Erotic humiliation

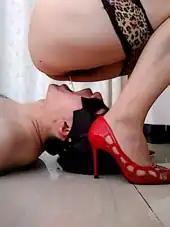
A woman urinating into the mouth of a man is an example of the practice of golden showers. The man is degraded by being treated as a human toilet.

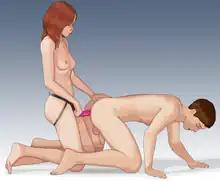
A woman wearing a strap-on dildo about to engage in doggy style anal sex with a man. Such sex can be a way of humiliating a person.

Humiliation in general stimulates the same brain regions that are associated with physical pain, the inference being that humans evolved to remember social rewards and punishments as strongly as they recall physical reward or pain in response to their environment. As with any form of pain experimentation in a sexual context, consent and (paradoxically) a high degree of awareness and communication are needed to ensure that the result is desirable, rather than abusive. For example, a submissive may enjoy being insulted in some ways but would be genuinely crushed and devastated if humiliated or insulted in other ways.